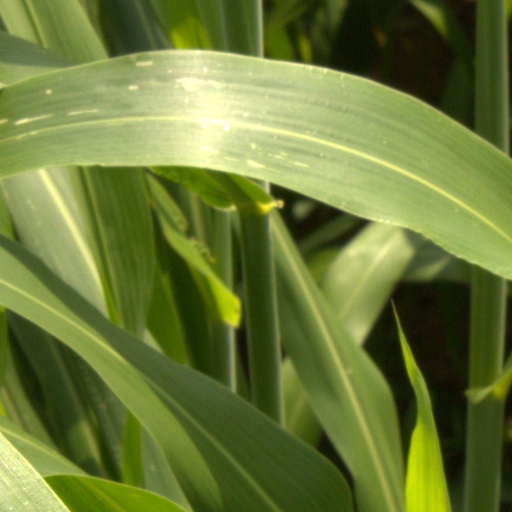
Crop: sorghum